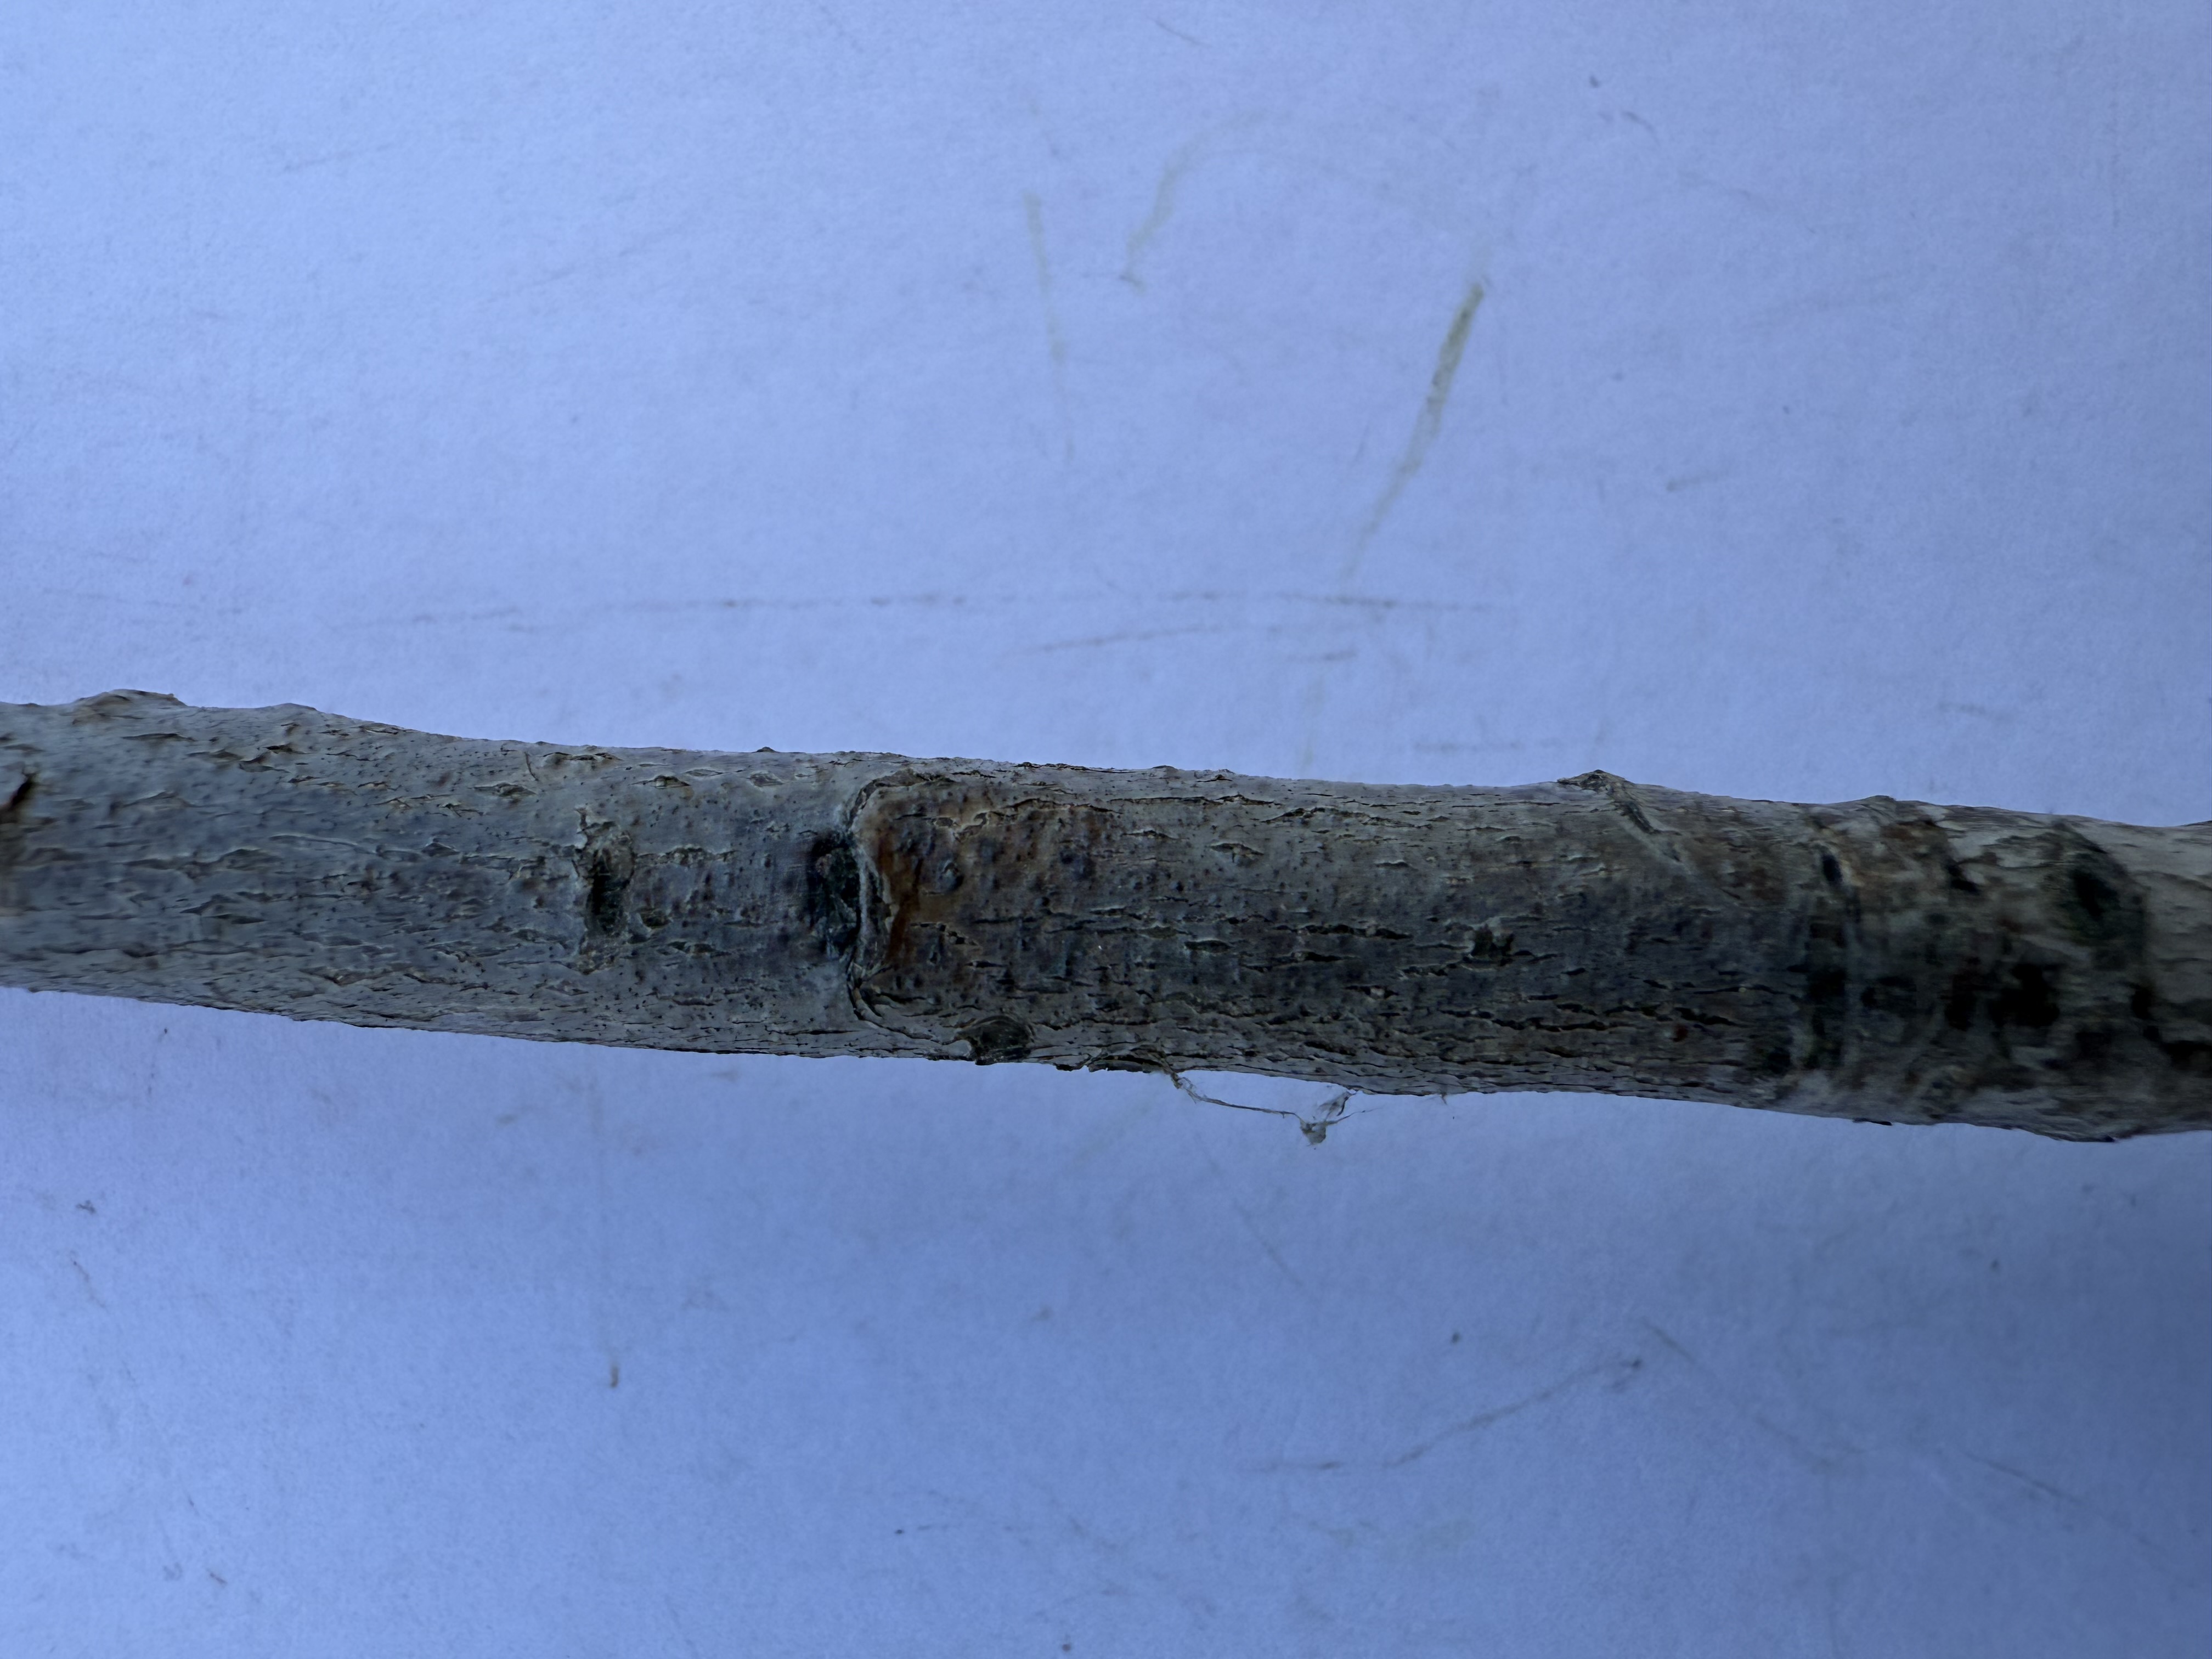
Variety: Ferragnes Almond